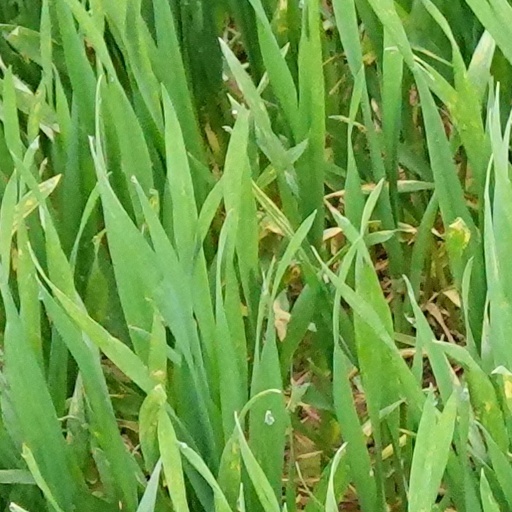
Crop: wheat